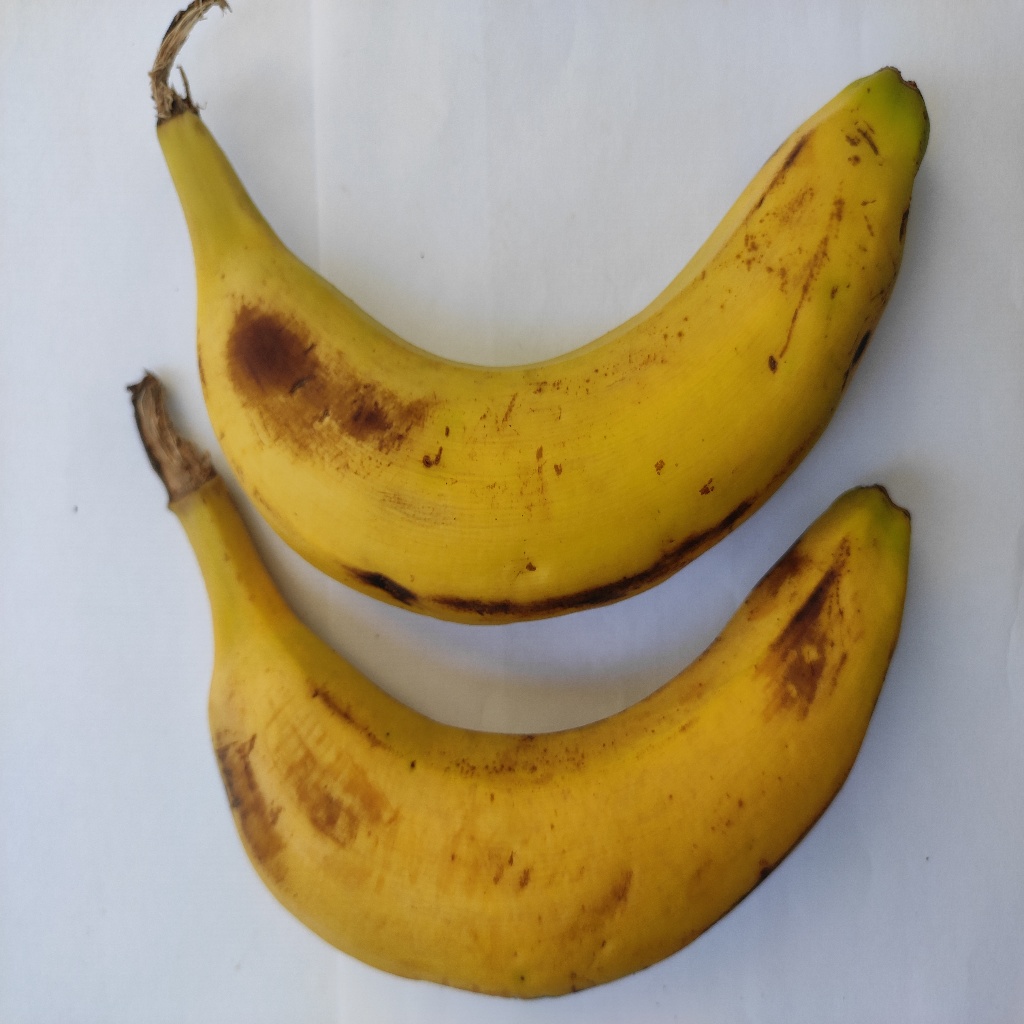
Crop: banana
Quality class: Class_B